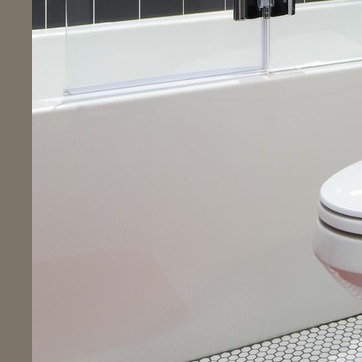
Material: ceramic